British Guiana 1c magenta

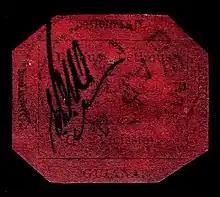
Slightly enhanced image of the stamp

Only one copy of the 1c stamp is known to exist. It is in used condition and has been cut in an octagonal shape. It is unknown why the four corners were clipped; both clipped and un-clipped examples remain of the 4-cent issue. A signature, in accordance with Dalton's policy, can be seen on the left-hand side, along with a heavy postmark.